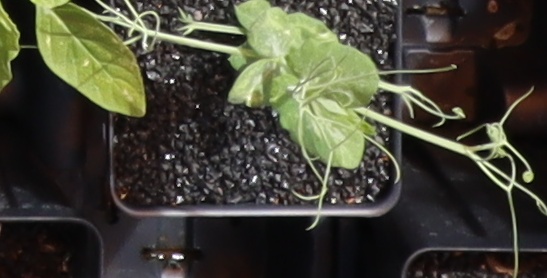
Label: Field Pea